Four Continents Figure Skating Championships cumulative medal count

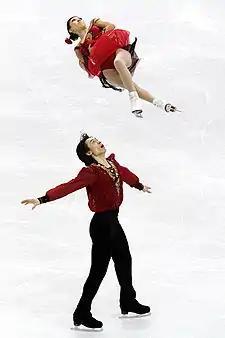
Pang Qing and Tong Jian have won a record nine medals overall in pair skating at the Four Continents Championships.

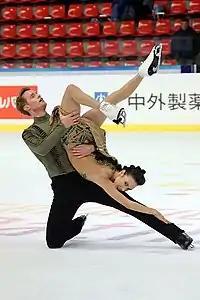
With three gold medals and eight medals in total, Evan Bates and Madison Chock is the most successful ice dance team at the Four Continents Championships. Bates also holds the record for the most total medals won by a skater in ice dance (nine).

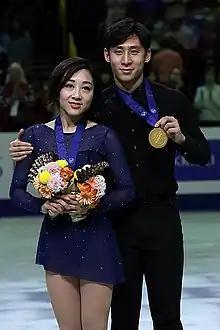
Pair skaters Sui Wenjing and Han Cong have won a record six gold medals at the Four Continents Championships.

The record for gold medals won is shared by five ice dance teams (with three each): Shae-Lynn Bourne and Victor Kraatz from Canada, Tanith Belbin and Benjamin Agosto from the United States, Meryl Davis and Charlie White from the United States, Tessa Virtue and Scott Moir from Canada, and Madison Chock and Evan Bates from the United States. Tanith Belbin and Benjamin Agosto hold the longest winning streak at back-to-back events with three. The record for total medals won is held by Madison Chock and Evan Bates with eight medals. Bates won another medal with his previous partner Emily Samuelson and thus holds the record for the most total medals won by a skater in ice dance (with nine). Two ice dance teams share the record for the most silver medals won (three each): Tanith Belbin and Benjamin Agosto, and Madison Chock and Evan Bates, who all competed for the United States. Seven ice dance teams share the record for the most bronze medals won (with two each): Naomi Lang and Peter Tchernyshev from the United States, Megan Wing and Aaron Lowe from Canada, Tessa Virtue and Scott Moir, Kaitlyn Weaver and Andrew Poje from Canada, Madison Chock and Evan Bates, Christina Carreira and Anthony Ponomarenko from the United States, and Marjorie Lajoie and Zachary Lagha from Canada. Evan Bates won another bronze medal with Emily Samuelson and thus holds the record for the most bronze medals won by a skater in ice dance (with three).